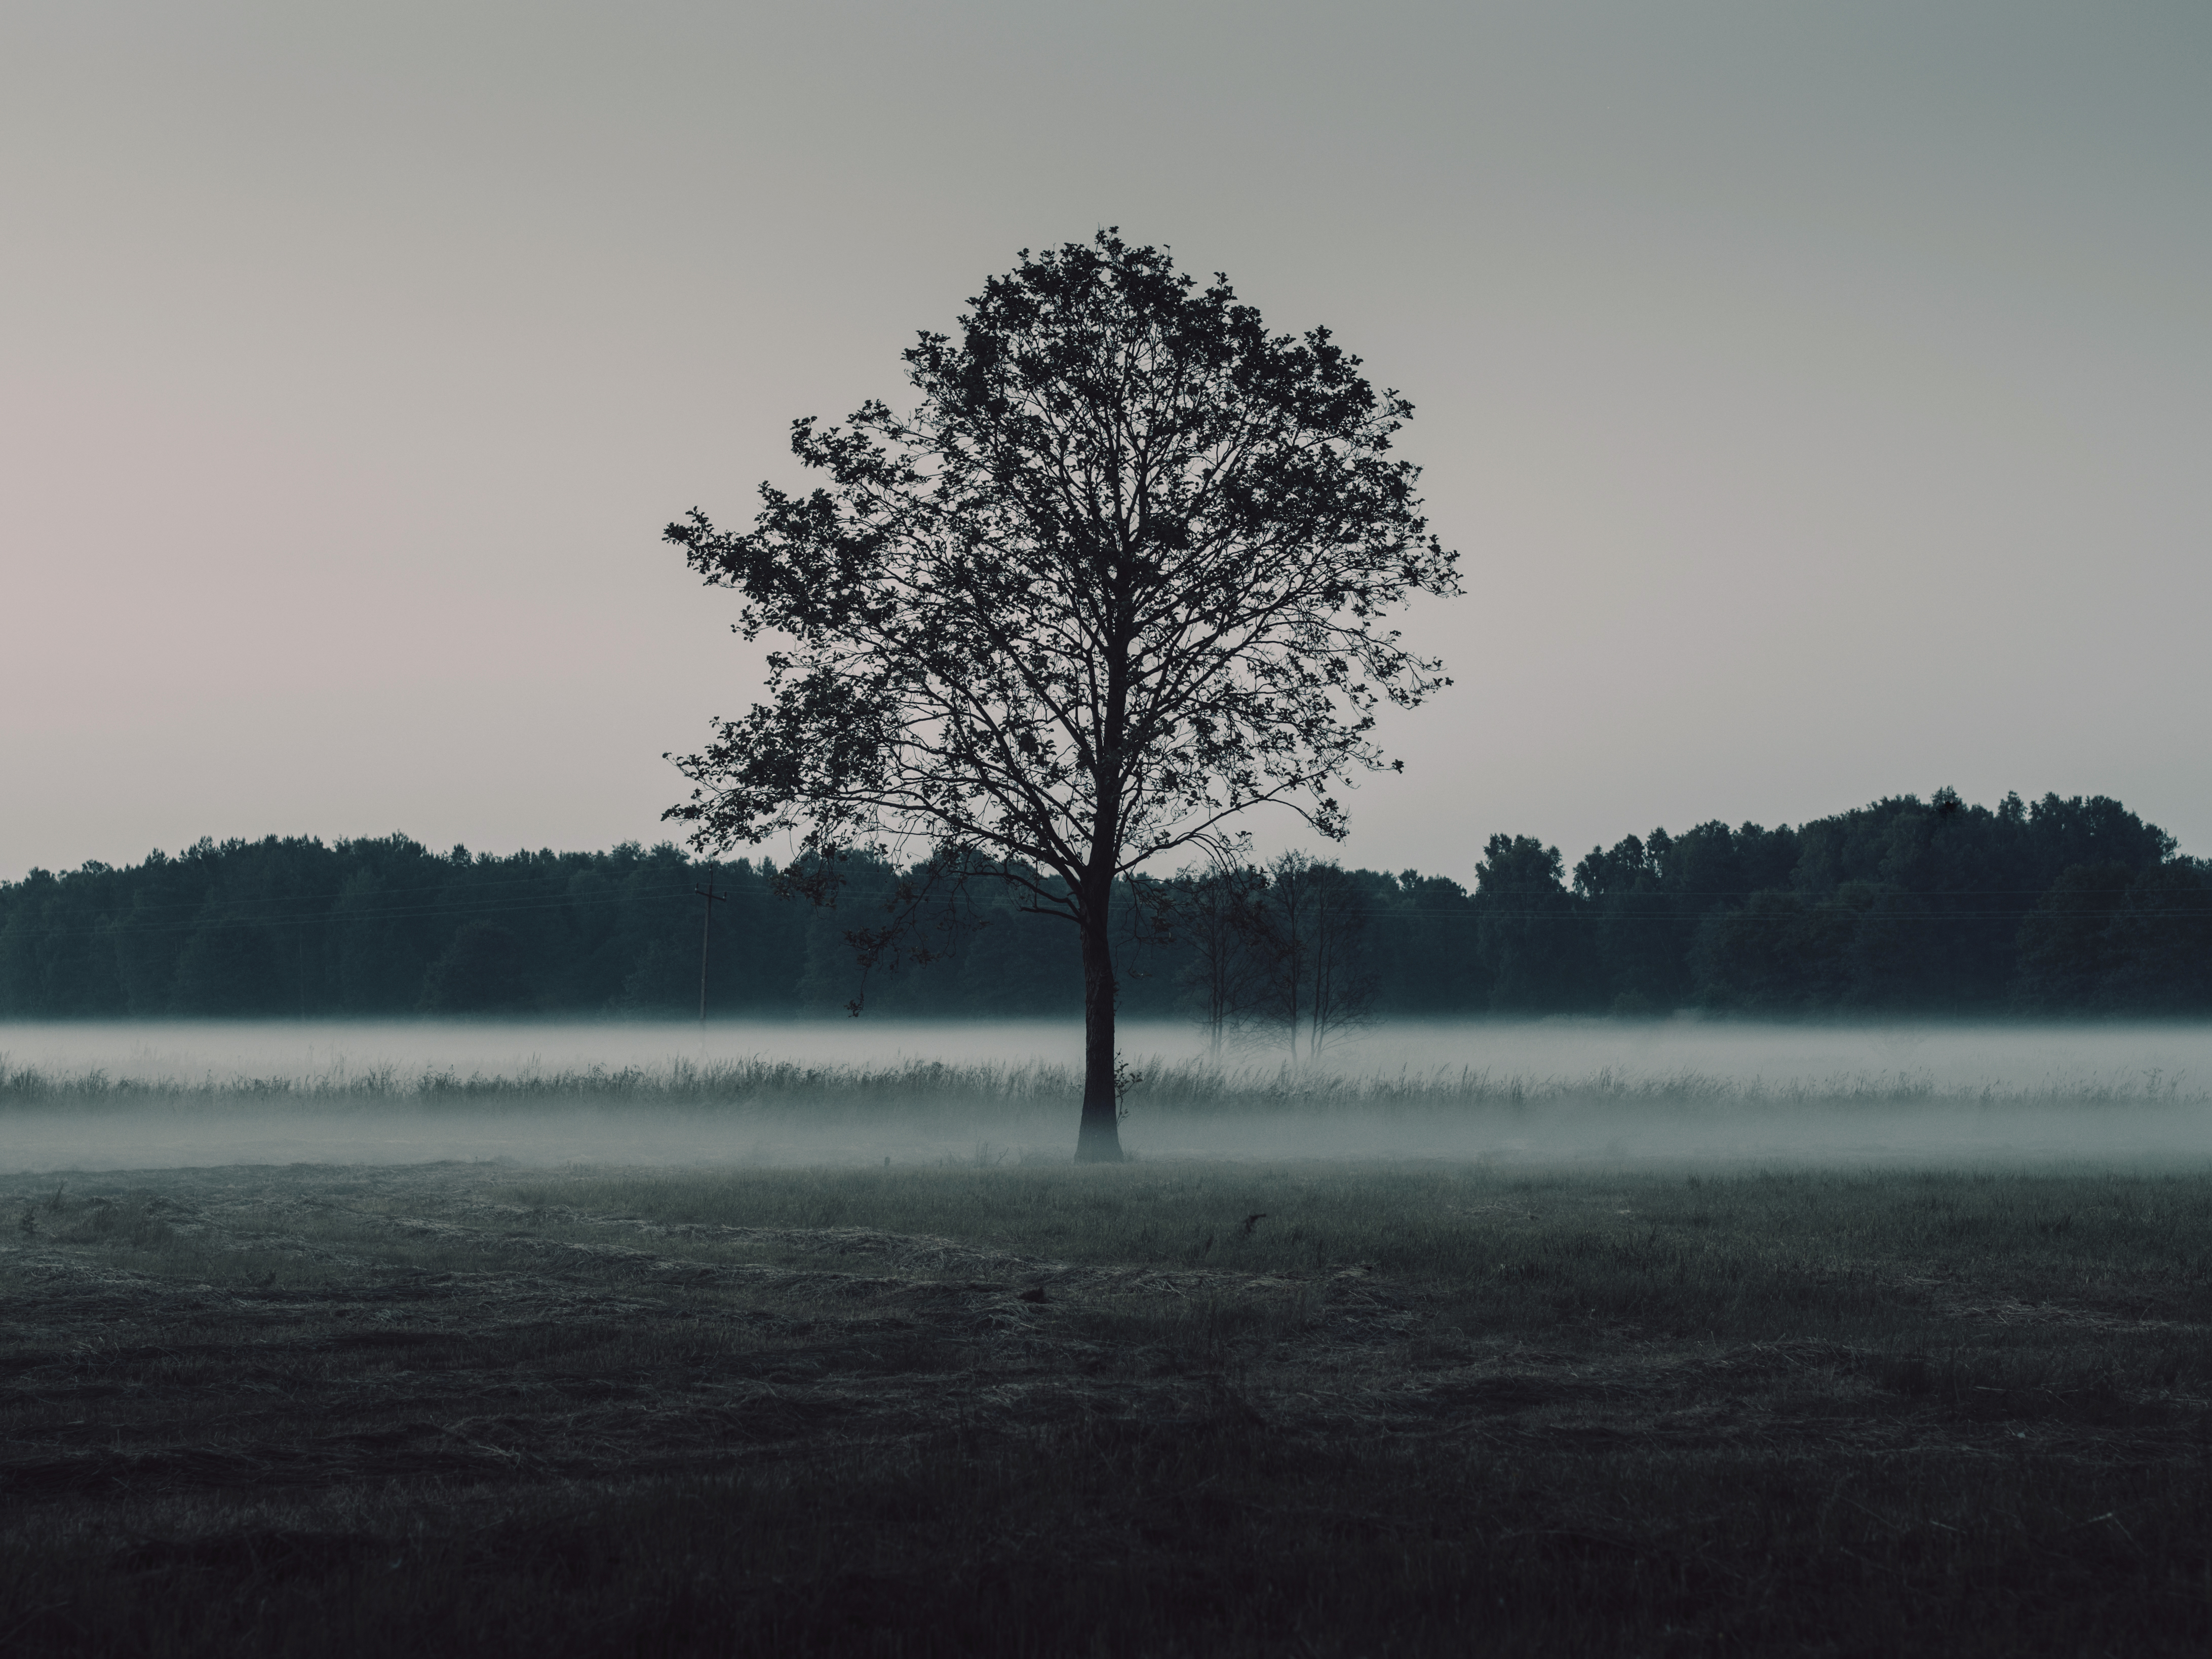
landscape, tree, water, nature, forest, grass, horizon, snow, winter, cloud, plant, sky, fog, sunrise, sunset, mist, lawn, meadow, sunlight, morning, leaf, hill, lake, wind, frost, dawn, foggy, dark, dusk, evening, reflection, weather, season, freezing, atmospheric phenomenon, woody plant